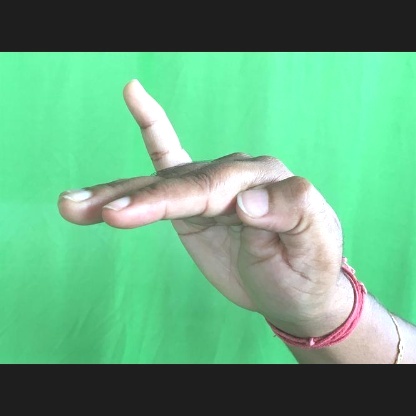
Mudra: Hamsapaksha